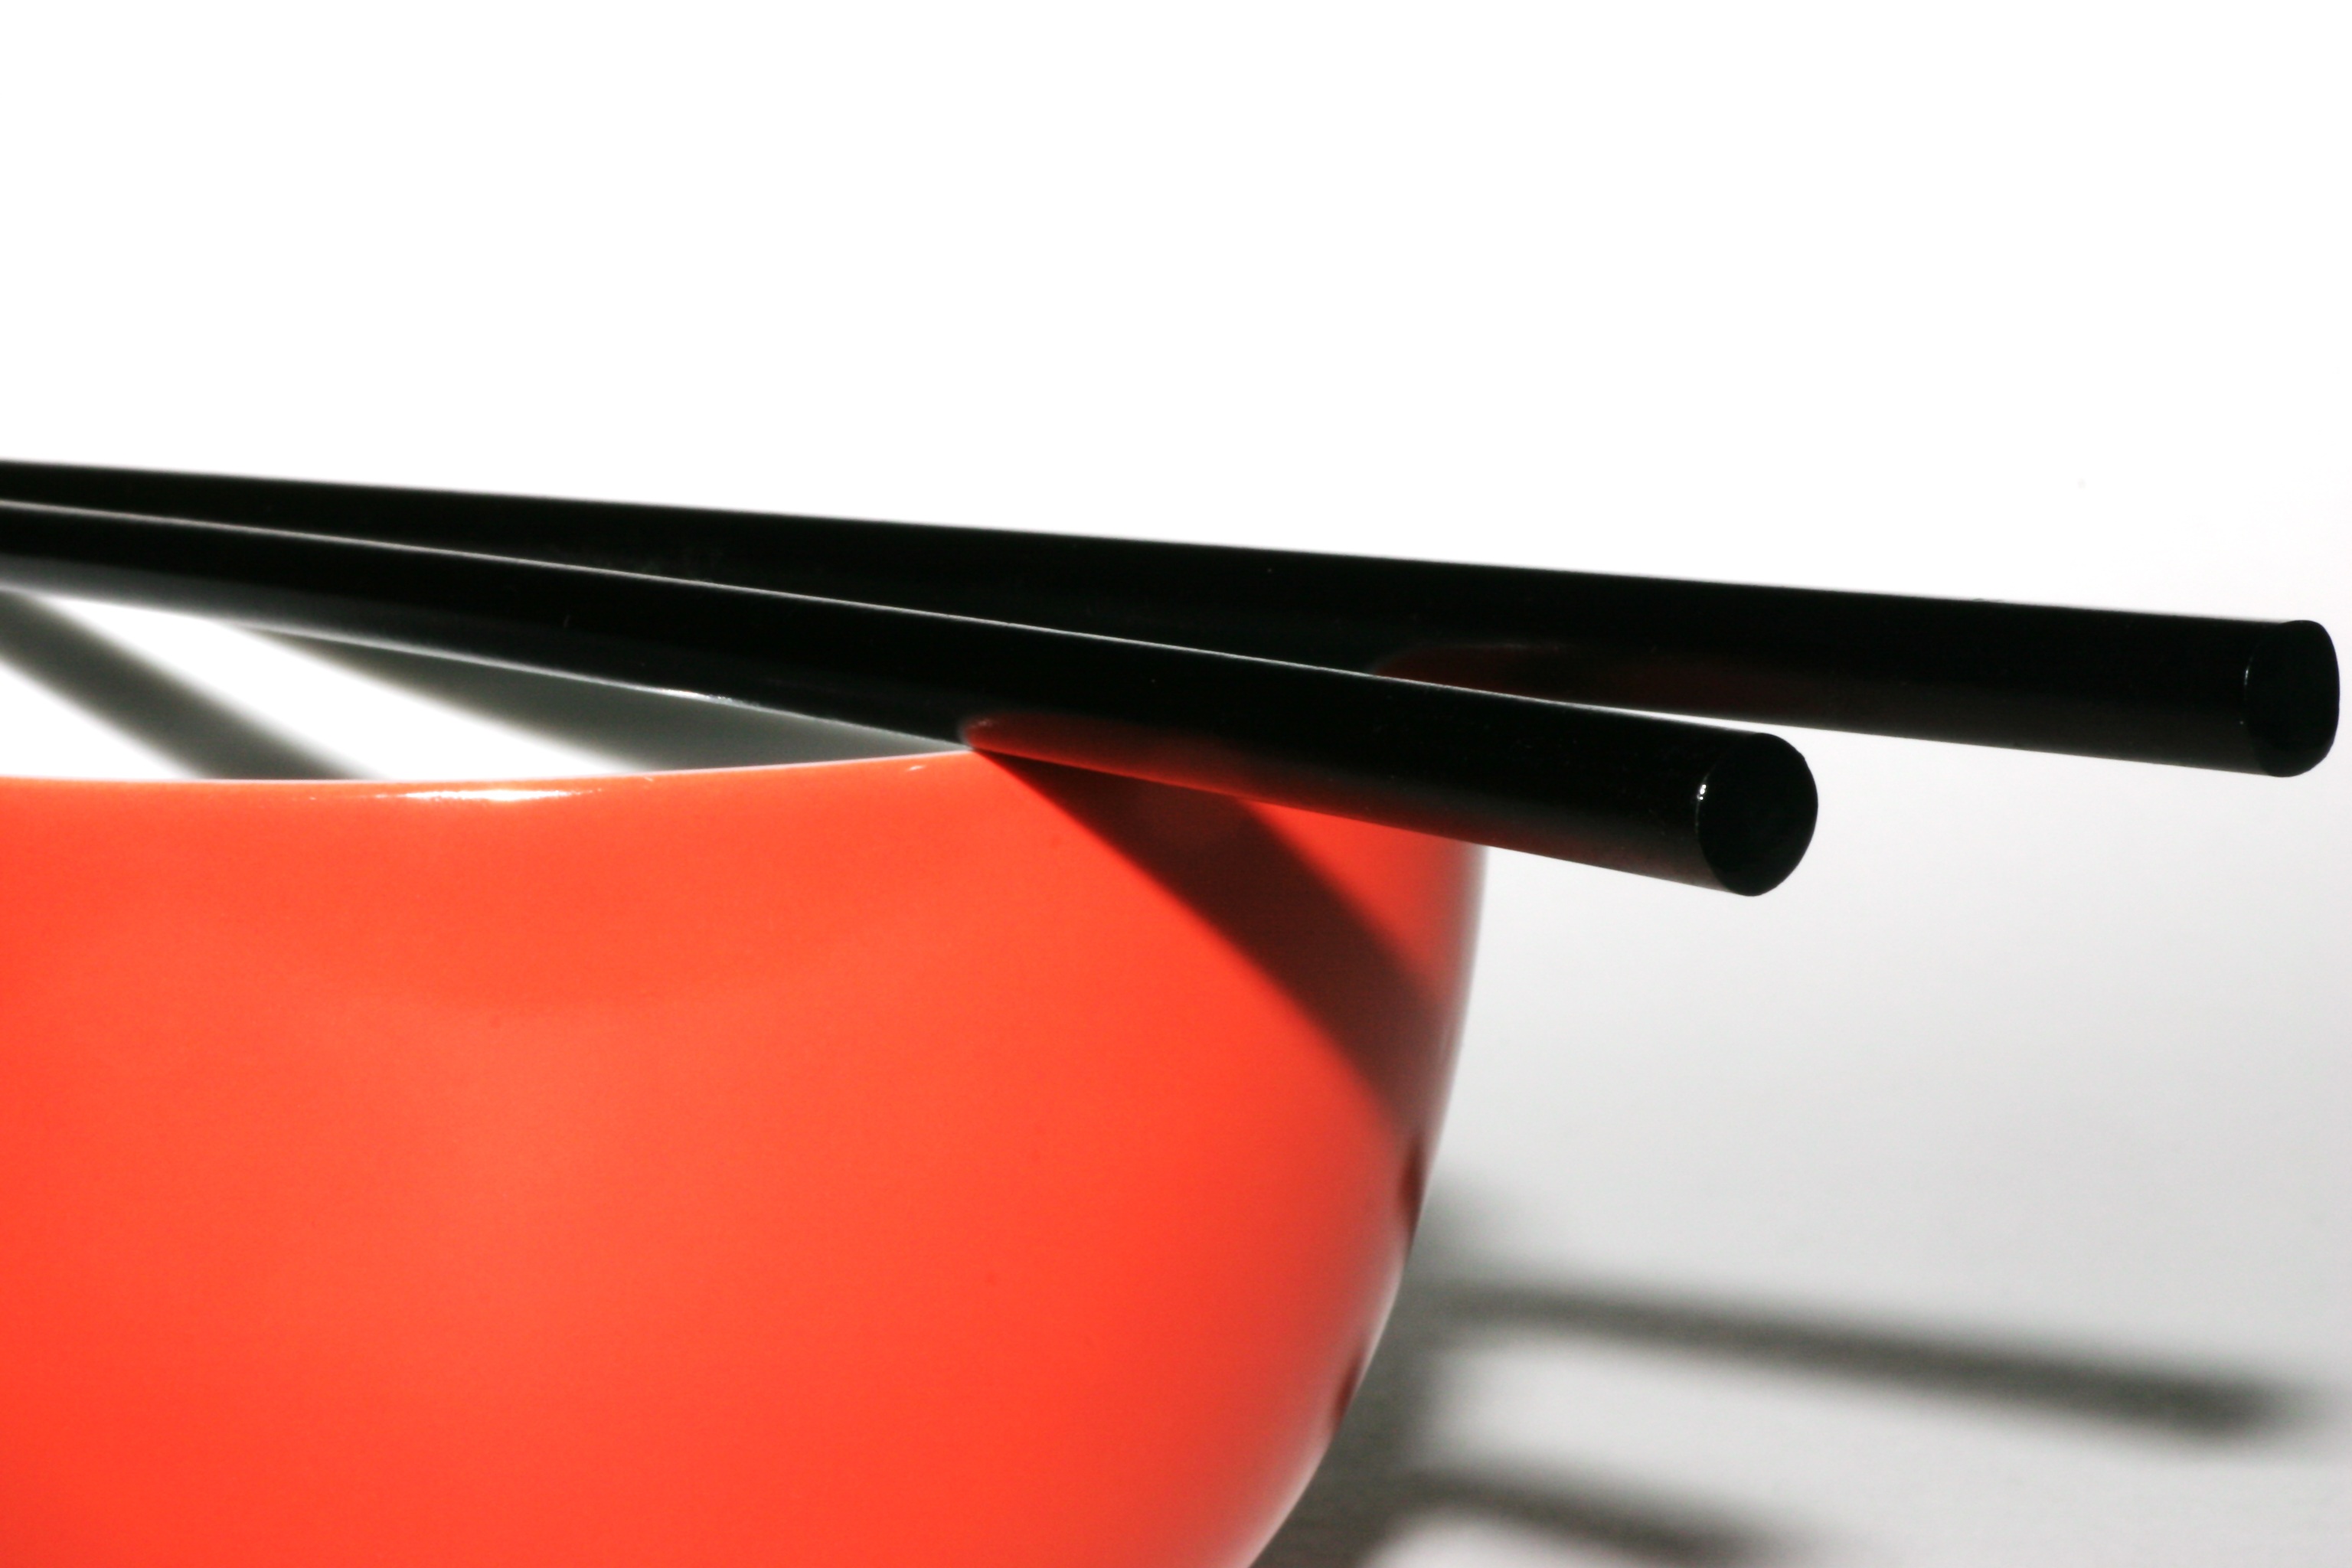
bowl, chinese, asia, furniture, eat, rice, cook, noodles, japanese, sunglasses, glasses, eyewear, court, chopsticks, vision care, cookware and bakeware